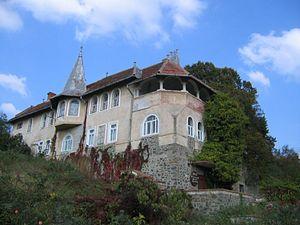
Ghioroc est une commune du județ d'Arad, Roumanie qui compte 3 790 habitants.